Sarkaradevi Temple

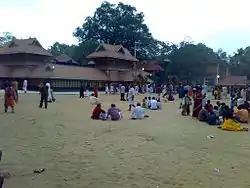

Sarkaradevi Temple is one of the most important temples in South India. It is situated Chirayinkeezhu town in Thiruvananthapuram district. Tradition accords a remote antiquity to this temple. Its main deity is Bhadrakali (Goddess Durga). The Sarkaradevi Temple assumed a significant status for many reasons and rose to historical importance mainly with the introduction of the famous Kaliyoot festival by Anizham Thirunal Marthanda Varma, the Travancore sovereign, in 1748. The Sarkaradevi Temple have some basic attachment with Nakramcode Devi Temple which located in Avanavanchery, Attingal.